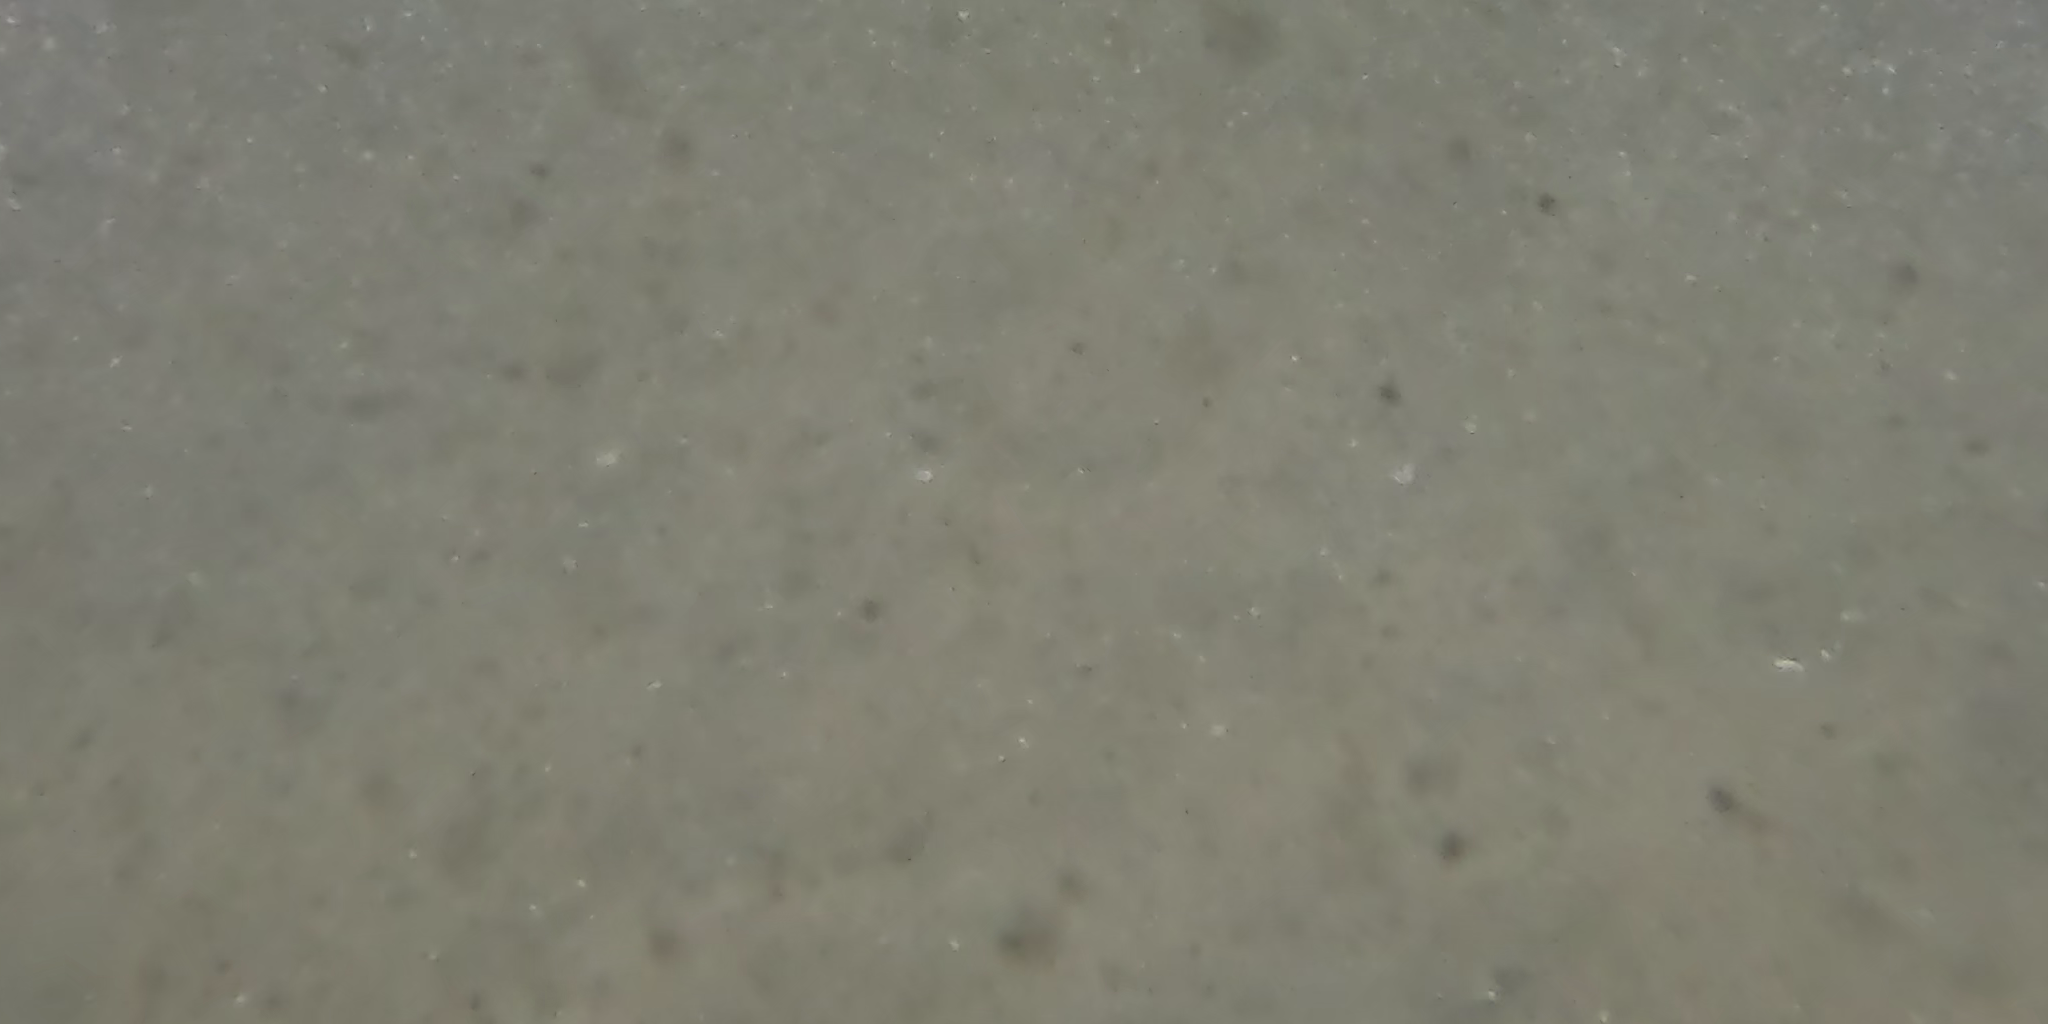
Seabed habitat: bad